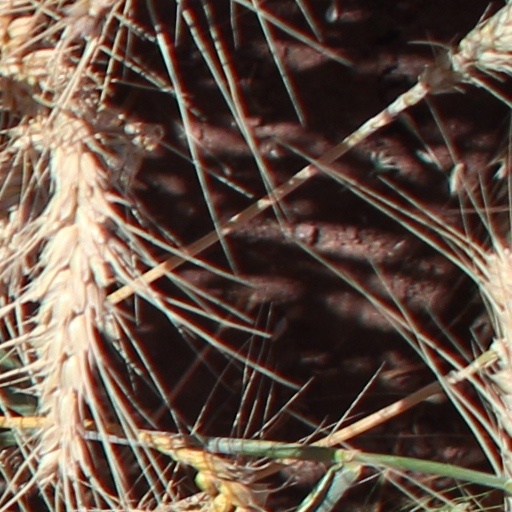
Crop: wheat